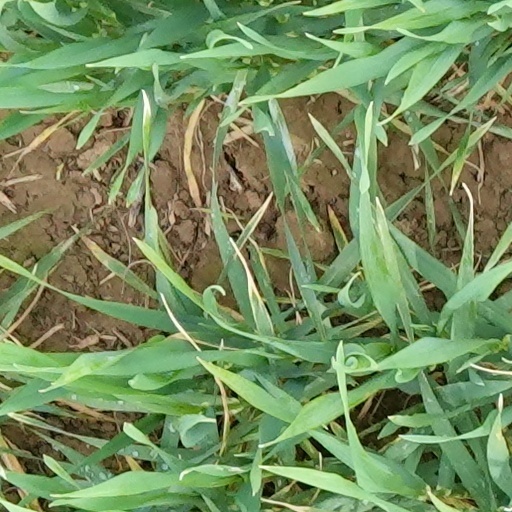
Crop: wheat